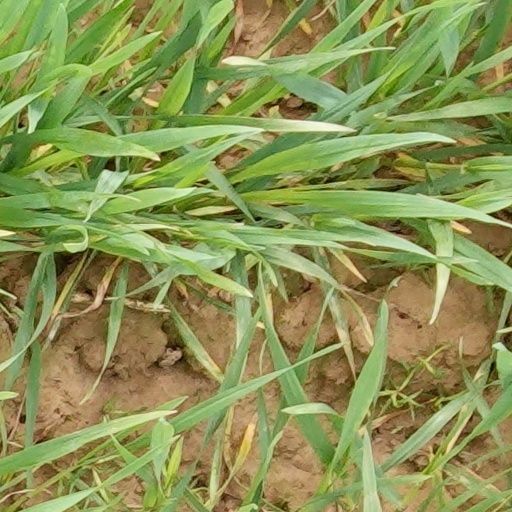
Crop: wheat